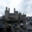
Label: castle